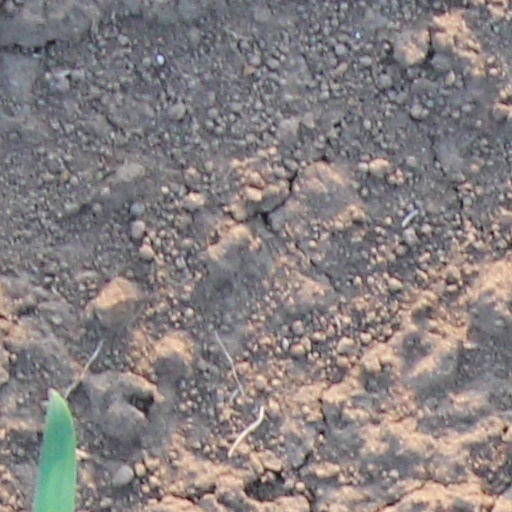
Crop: wheat